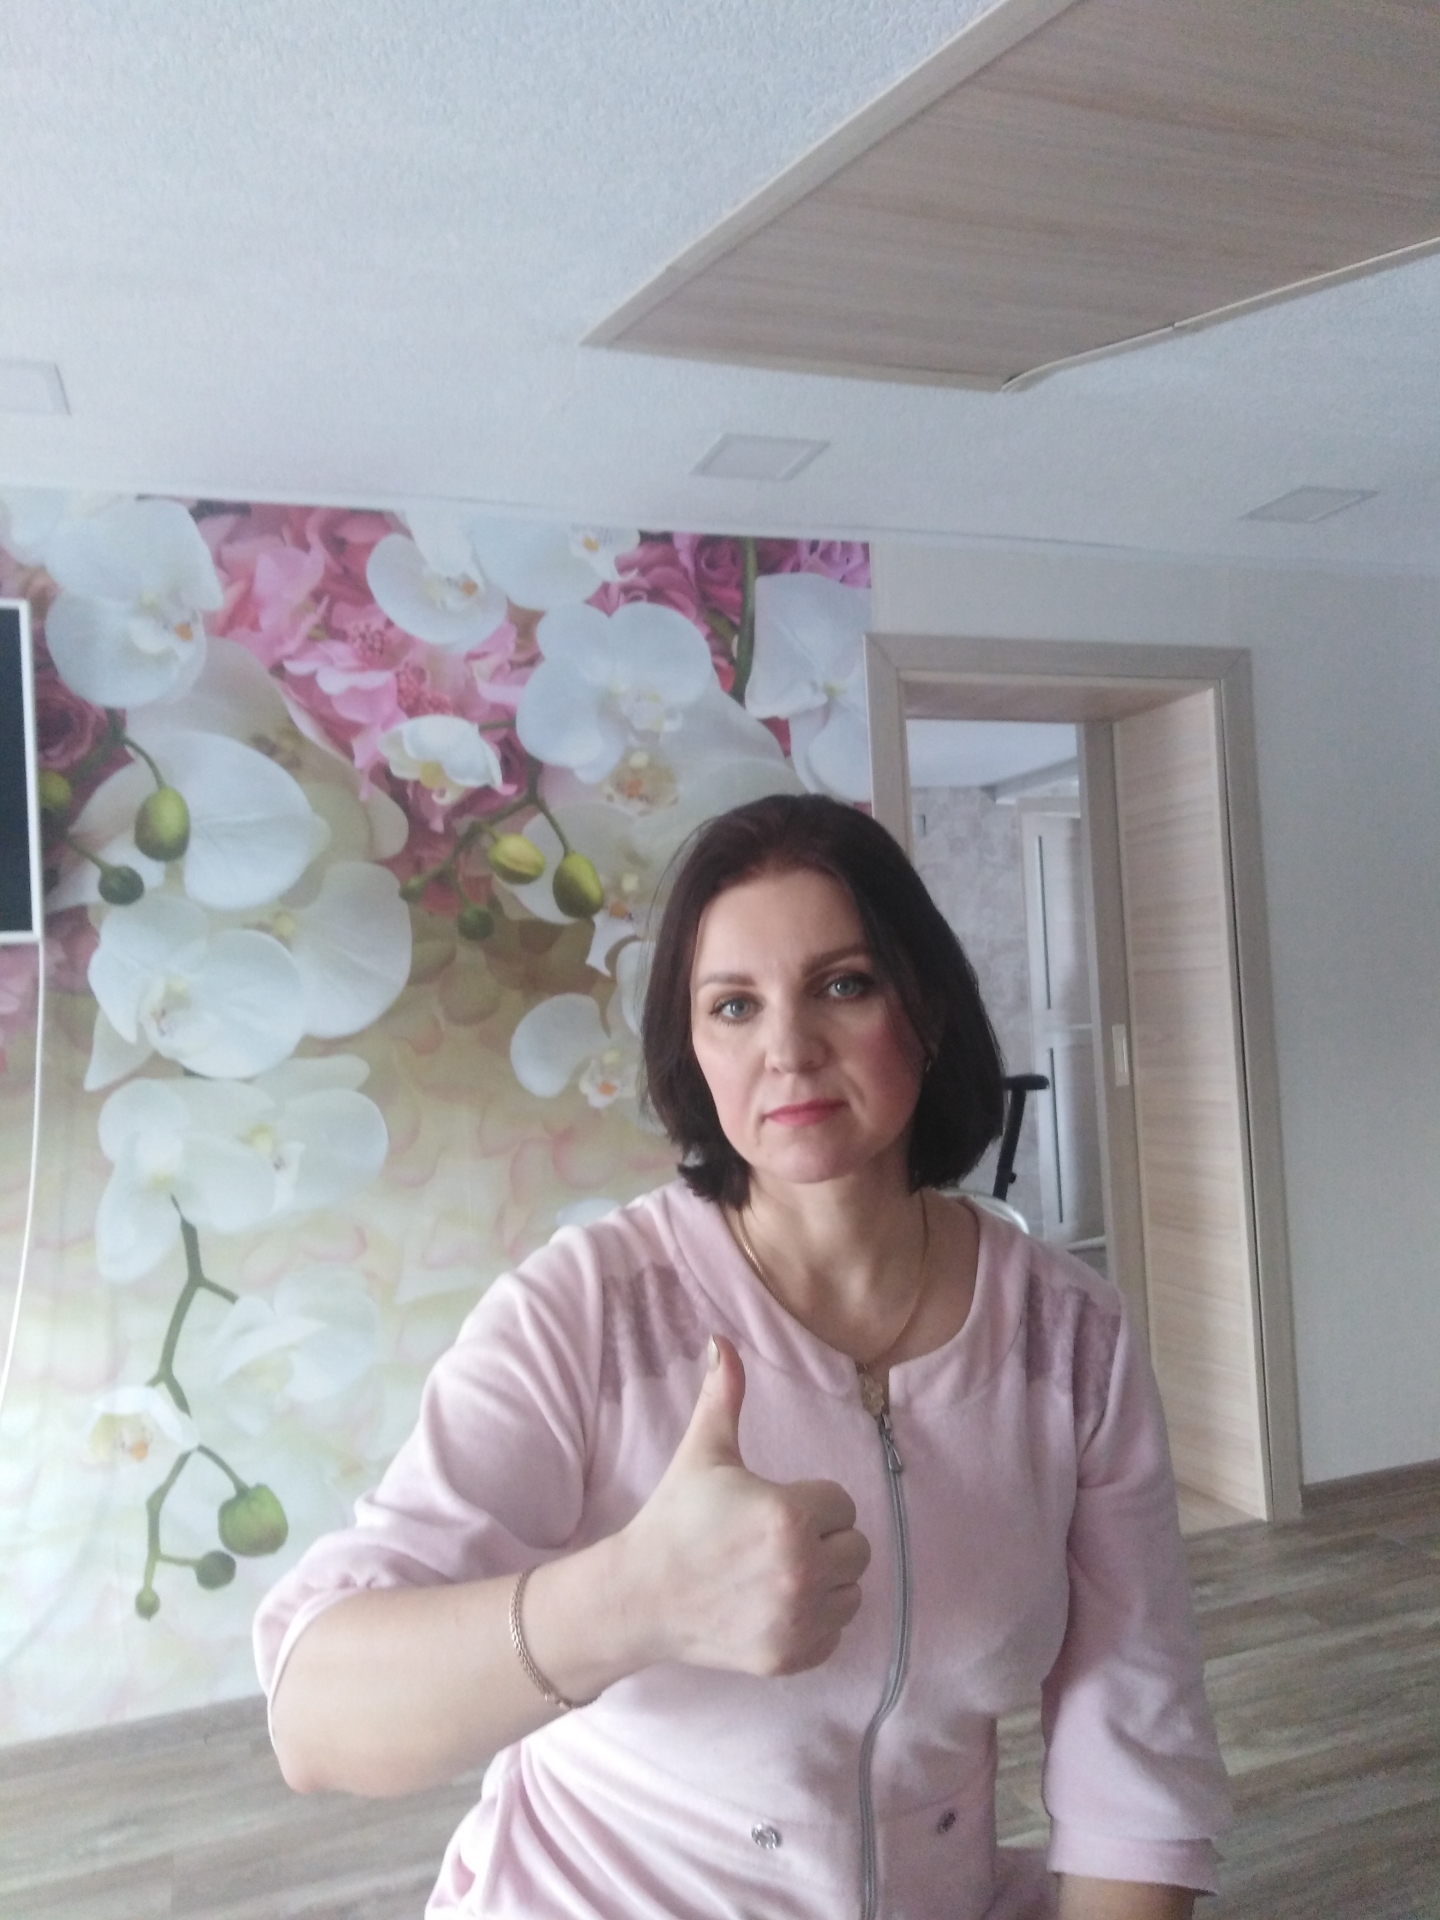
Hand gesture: like